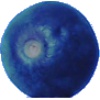
Label: huckleberry